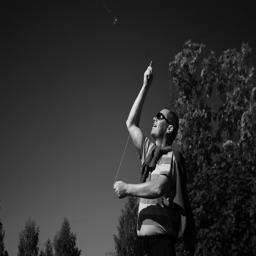
an image of a man that is flying a kite outside
A man outside who is holding a string, possibly flying a kite.
A male wearing sun glasses holding a string.
Black and white photograph of a man flying a kite.
A man smiles while holding onto a kite string.